Kate's Well

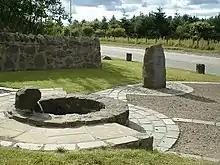
Kate's Well

St. Catherine's Well or Kate's Well is a historical natural spring well of significant interest and sits on holy ground, at the foot of Kirk O' Shott's Parish Church, otherwise known as (Shottskirk) in the village of Salsburgh, North Lanarkshire. The well dates back to the 15th century, and derives from the church's former past when it was once a Catholic place of worship as St. Catherines Chapel, which has origins from Catherine of Sienna.